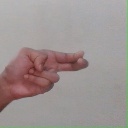
अक्षर: ह